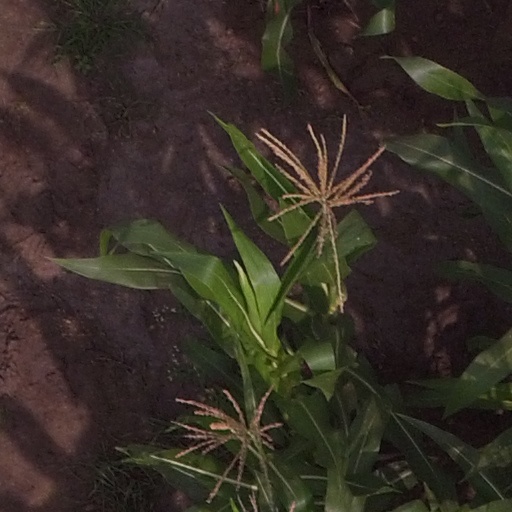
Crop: maize; corn